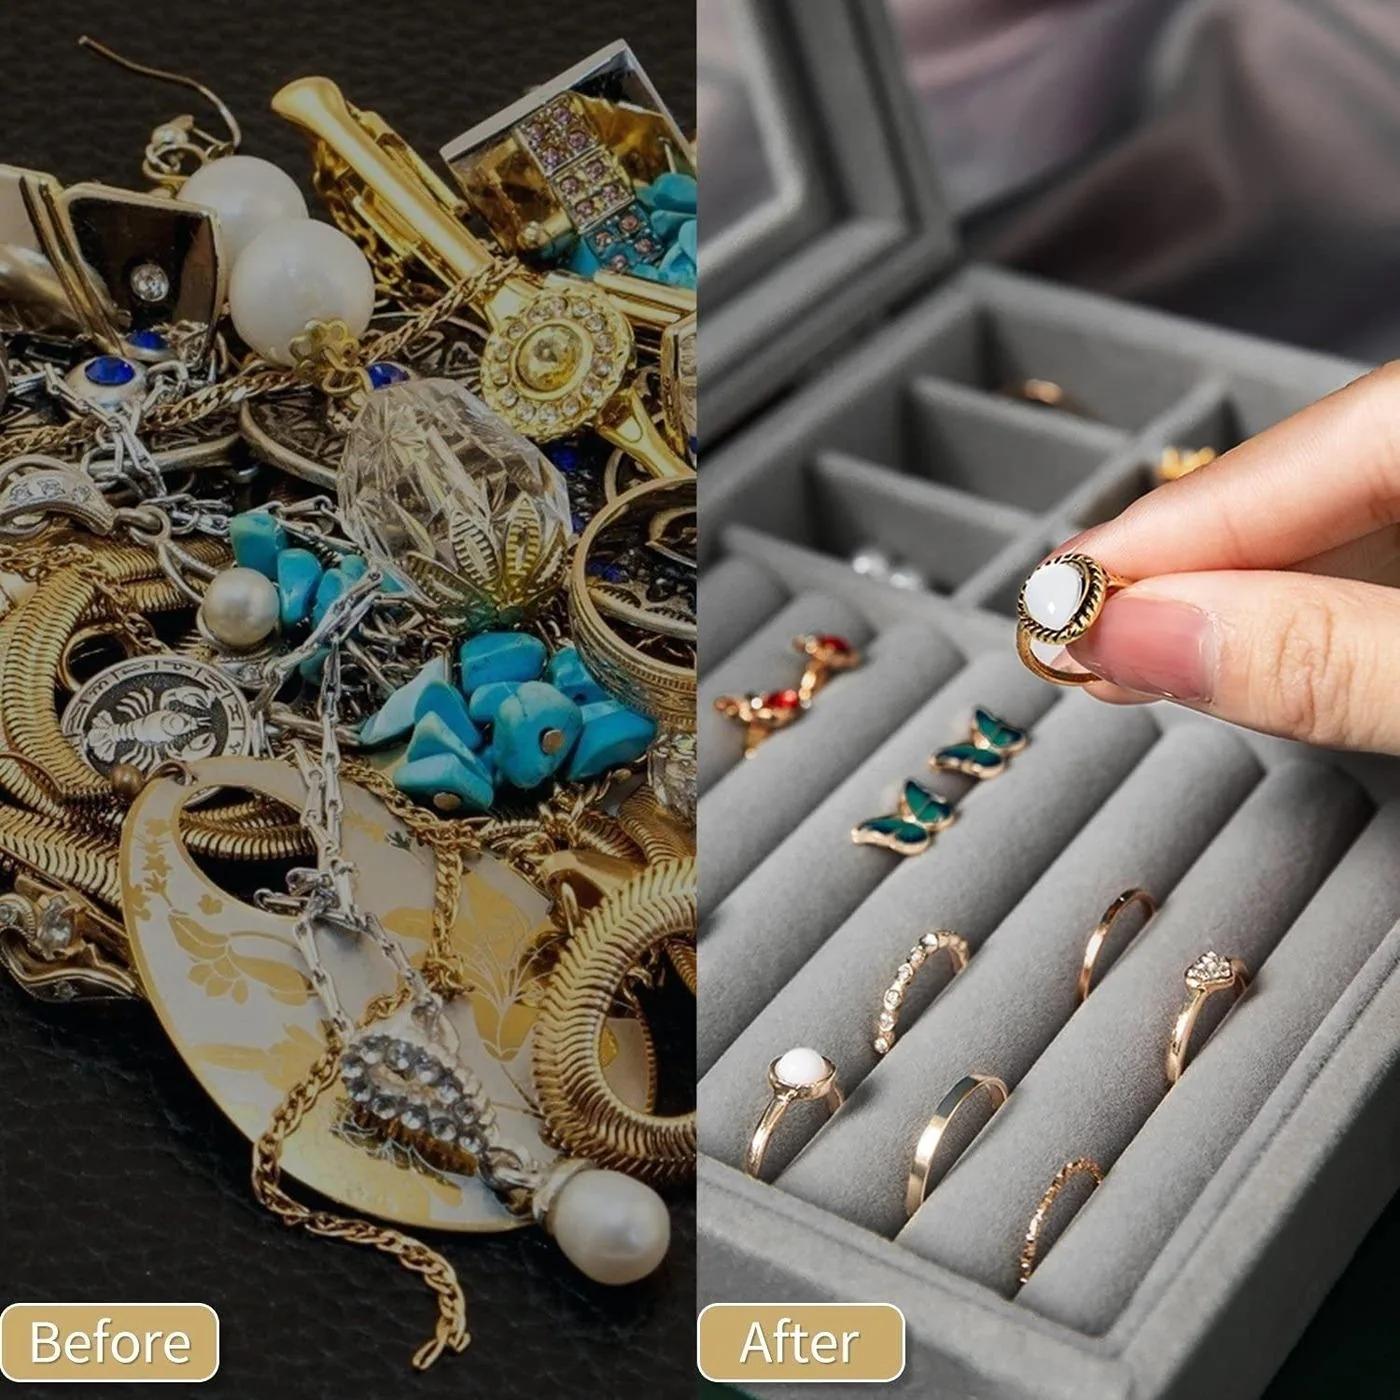
 JAIPURI BAGS Jewellery Box Organiser 9 Grids Jewelry Storage Case, Velvet Lockable Jewellery Organiser, Removal Tray, Ring Storage Slot, Ring Jewellery Display Storage Box Tray
Type: Earrings
Brand: JAIPURI BAGS
Price: Rs. 1899
 Jewellery Box Organiser 9 Grids Jewelry Storage Case, Velvet Lockable Jewellery Organiser, Removal Tray, Ring Storage Slot, Ring Jewellery Display Storage Box Tray
Features: Premium Quality: This jewelry storage case is made of high-quality velvet, which is soft, anti-abrasive, not fading, elegant in appearance, and can protect your jewelry from scratches.,Our jewelry box with 8 large storage slots and 9 ring cases meet your personalized storage need and convenient for you to store your earrings, rings, necklaces, bracelets, watches, ear studs, cufflinks and other little jewelry.,This jewelry display tray features a clear glass lid that enables clear display of your stored jewelries while keeping them dust-free. Complete with 1 integrated safety locks for added security.,Excellent Gift - It is an idea gift for mother, wife, daughter,girlfriend, colleague or friend on Valentine's Day, Mother's day, Christmas, birthday and anniversary day or even just as a little treat for yourself.,Velvet Clear Lid Empty Jewelry Organizer size : 8 x 5.9 x 1.8 inches. It is lightweight, portable and easy to carry for travelling or business trip or business trip.